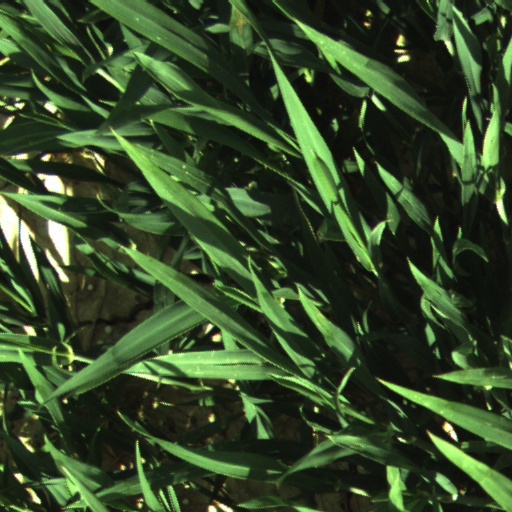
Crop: wheat